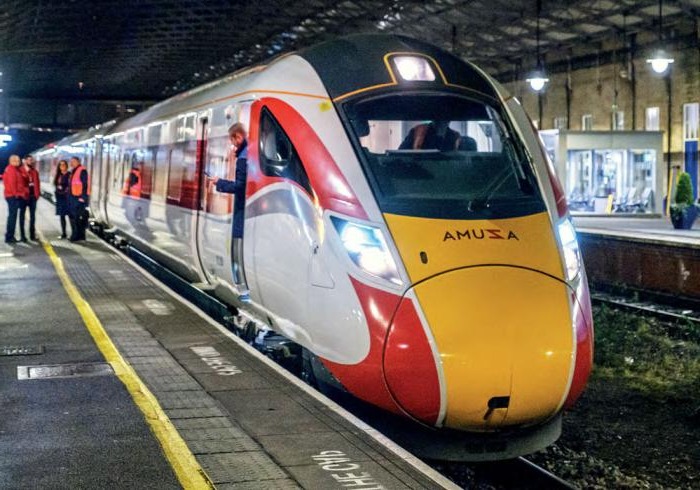
Vehicle type: Trains